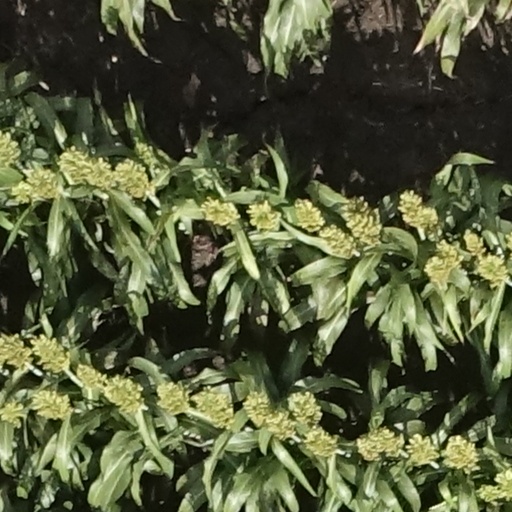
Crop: sorghum